The Boy (Malte novel)

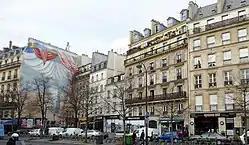

World War I begins. Gustave enlists and makes the boy enlist for fear that they would be shamed. The boy is taken to the trenches and marches through war-torn and deserted towns; Emma writes him letters. The boy digs graves for many of the soldiers, and becomes close with the ones who have not died. They know him as "Mazeppa". During one advance, the boy kills a German soldier with his shovel. He invades German camps at night and slits the throats of soldiers. His nightly murders result in the nickname, “Angel of Death”. The boy survives but suffers post traumatic stress disorder (PTSD).